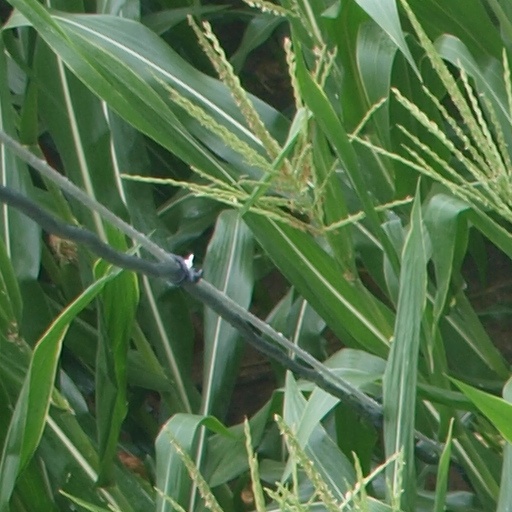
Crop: maize; corn